Sshhh ...

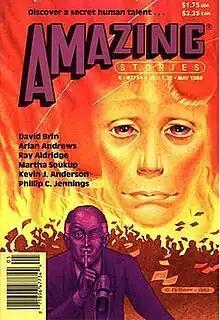
"Sshhh ..." was the cover story for the May 1989 issue of "Amazing Stories", illustrated by George Barr

"Sshhh ..." is a science fiction short story by David Brin about humanity's first contact with an alien race. It was first published in "Amazing Stories" in 1988 and appears in the Brin's 1997 anthology "Otherness".